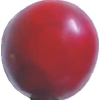
Label: cherry_wax_red